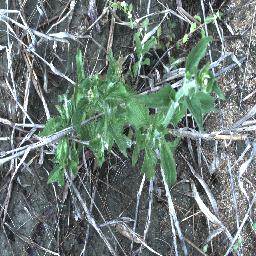
Label: siam_weed